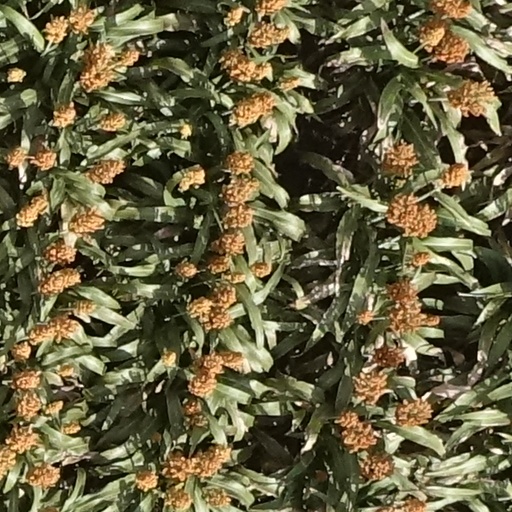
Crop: sorghum